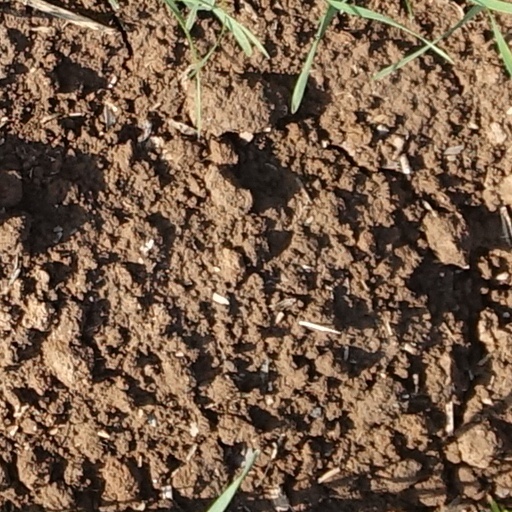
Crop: wheat